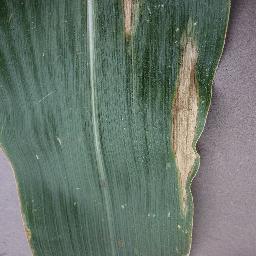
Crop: corn
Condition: (maize)_northern_blight